Madeleine Gustafsson (writer)

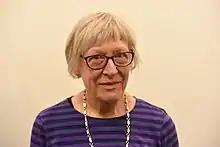
Madeleine Gustafsson in 2017

Dagmar Helena Madeleine Gustafsson (born 2 July 1937) is a Swedish writer, translator and literary critic.